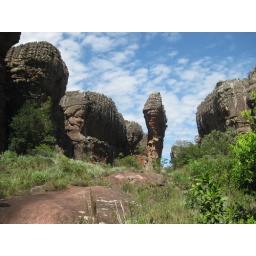
a state park near Curitiba where beautiful rock formations can be seen - once an ocean floor.